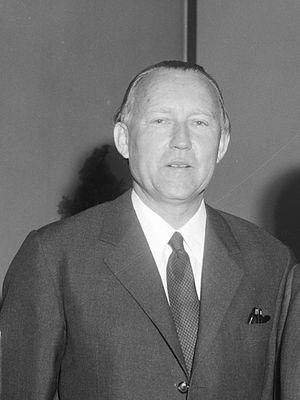
Hans von der Groeben est un diplomate allemand, chercheur, journaliste et membre de la Commission européenne.